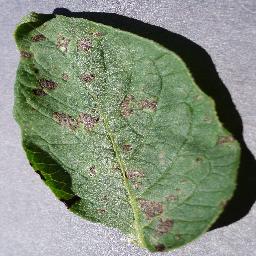
Etiqueta: Tizon_Temprano